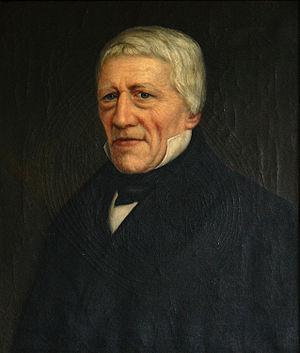
La Bene Merenti est une pièce commémorative en or, la plus haute distinction de la ville hanséatique de Lübeck. Création de l'artiste Adolph von Menzel, elle représente la déesse allégorique de la ville Lubeca.